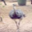
Label: bird